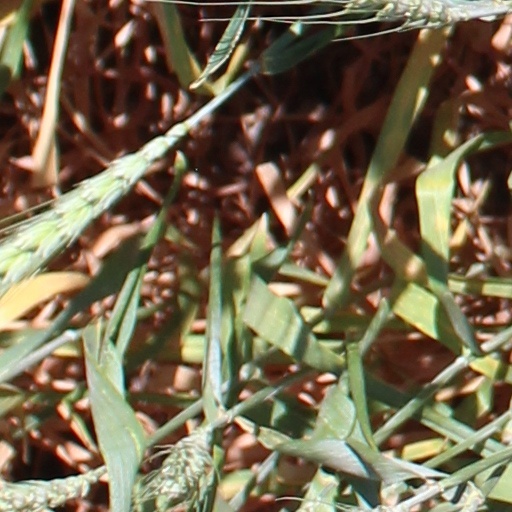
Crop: wheat